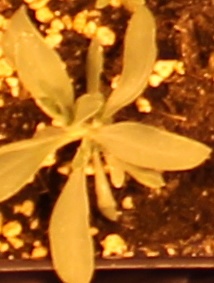
Label: Kochia